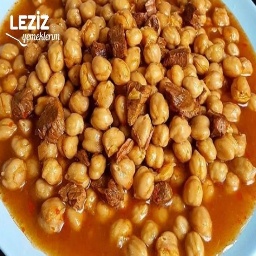
Label: chickpea_dish